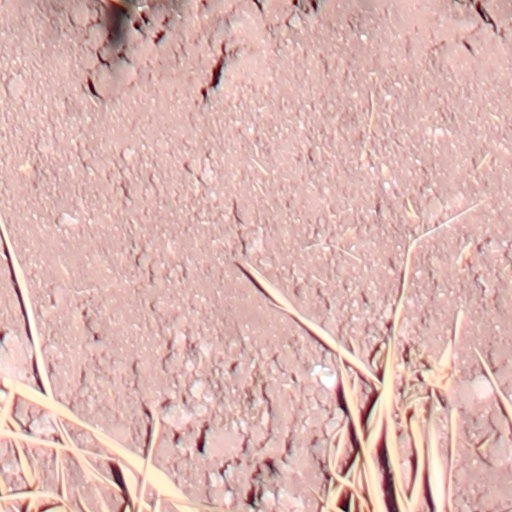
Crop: wheat